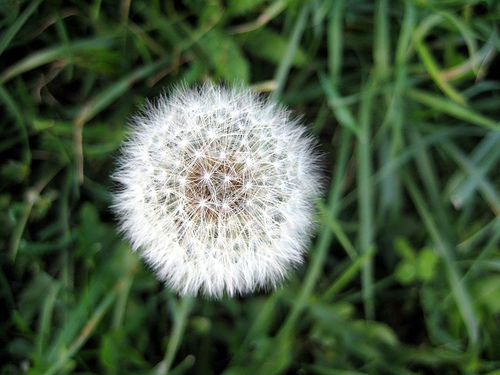
Flower: dandelion